Subprime mortgage crisis solutions debate

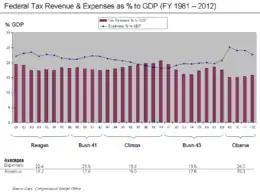
Revenue and Expense as % GDP

Keynesian economics suggests deficit spending by governments to offset declines in consumer spending and business investment can help increase economic activity. Economist Paul Krugman has argued that the U.S. stimulus should be approximately $1.3 trillion over 3 years, even larger than the $800 billion enacted into law by President Barack Obama, or roughly 4% of GDP annually for 2–3 years. Krugman has argued for a strong stimulus to address the risk of another depression and deflation, in which prices, wages, and economic growth spiral downward in a self-reinforcing cycle.